Rose Bowl (cricket ground)

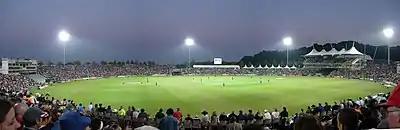
A view of the ground during England's 2006 T20 International against Sri Lanka

The early years at the ground were notable for immature wickets that favoured seam bowling, resulting in many low scoring encounters. The quality of these pitches drew much criticism. In the first season, seamer Alan Mullally took 8/90 against Warwickshire in the County Championship, which remains the best innings bowling figures at the ground. As the pitches settled down, higher scores became more frequent, though it was still more favourable to bowlers than batsmen. In 2005, Hampshire scored 714/5 against Nottinghamshire, in a match which also saw John Crawley record the first triple century at the ground. His unbeaten 311 helped Hampshire to reach that formidable total. These records remain to this day as the highest team and individual scores at the venue. Worcestershire posted the lowest first-class total at the ground in 2007, making 86.